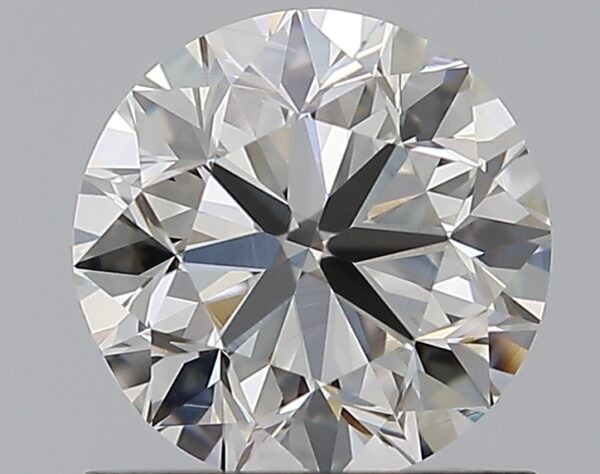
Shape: round
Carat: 1
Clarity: VS1
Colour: H
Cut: VG
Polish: EX
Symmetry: VG
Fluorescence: N
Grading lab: GIA
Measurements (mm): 6.16 x 6.22 x 4.02